Faifley

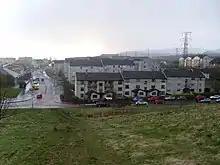
View over Faifley looking west (2008)

The Clydebank Extension Act of 1949 permitted the annexation of the Faifley area and Clydebank Town Council began work on a new housing scheme in 1953, at Auchinleck Farm to the east of the village. The Jamiesons moved their dairy herd to Dumfries and the farmhouse became part of the Doublet public house in 1963. The Council also began constructing houses nearer to Hardgate and the Scottish Special Housing Association built high-density flats and terraces on the higher ground. Many four-story properties were built using new techniques with poured concrete and eventually the housing scheme had a population of more than 9,000 people. By the time Faifley Primary School was built, there were three pupils for every seat.